Pușcă Automată model 1986

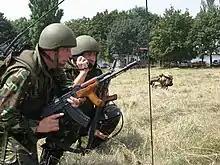
Romanian Infantry training with the PA md. 86.

It uses either a "bird cage" flash suppressor, or a flash hider (designed for Special Forces). The design also incorporates an upward-curved charging handle, a wire side-folding stock (based on the East German design, but offset slightly to the left and featuring a button-release instead of a lever), and a traditional vertical handgrip. The md. 86 uses laminated wood lower handguards, and Bakelite pistol grips and upper handguards. None of the components have had any polymer versions.